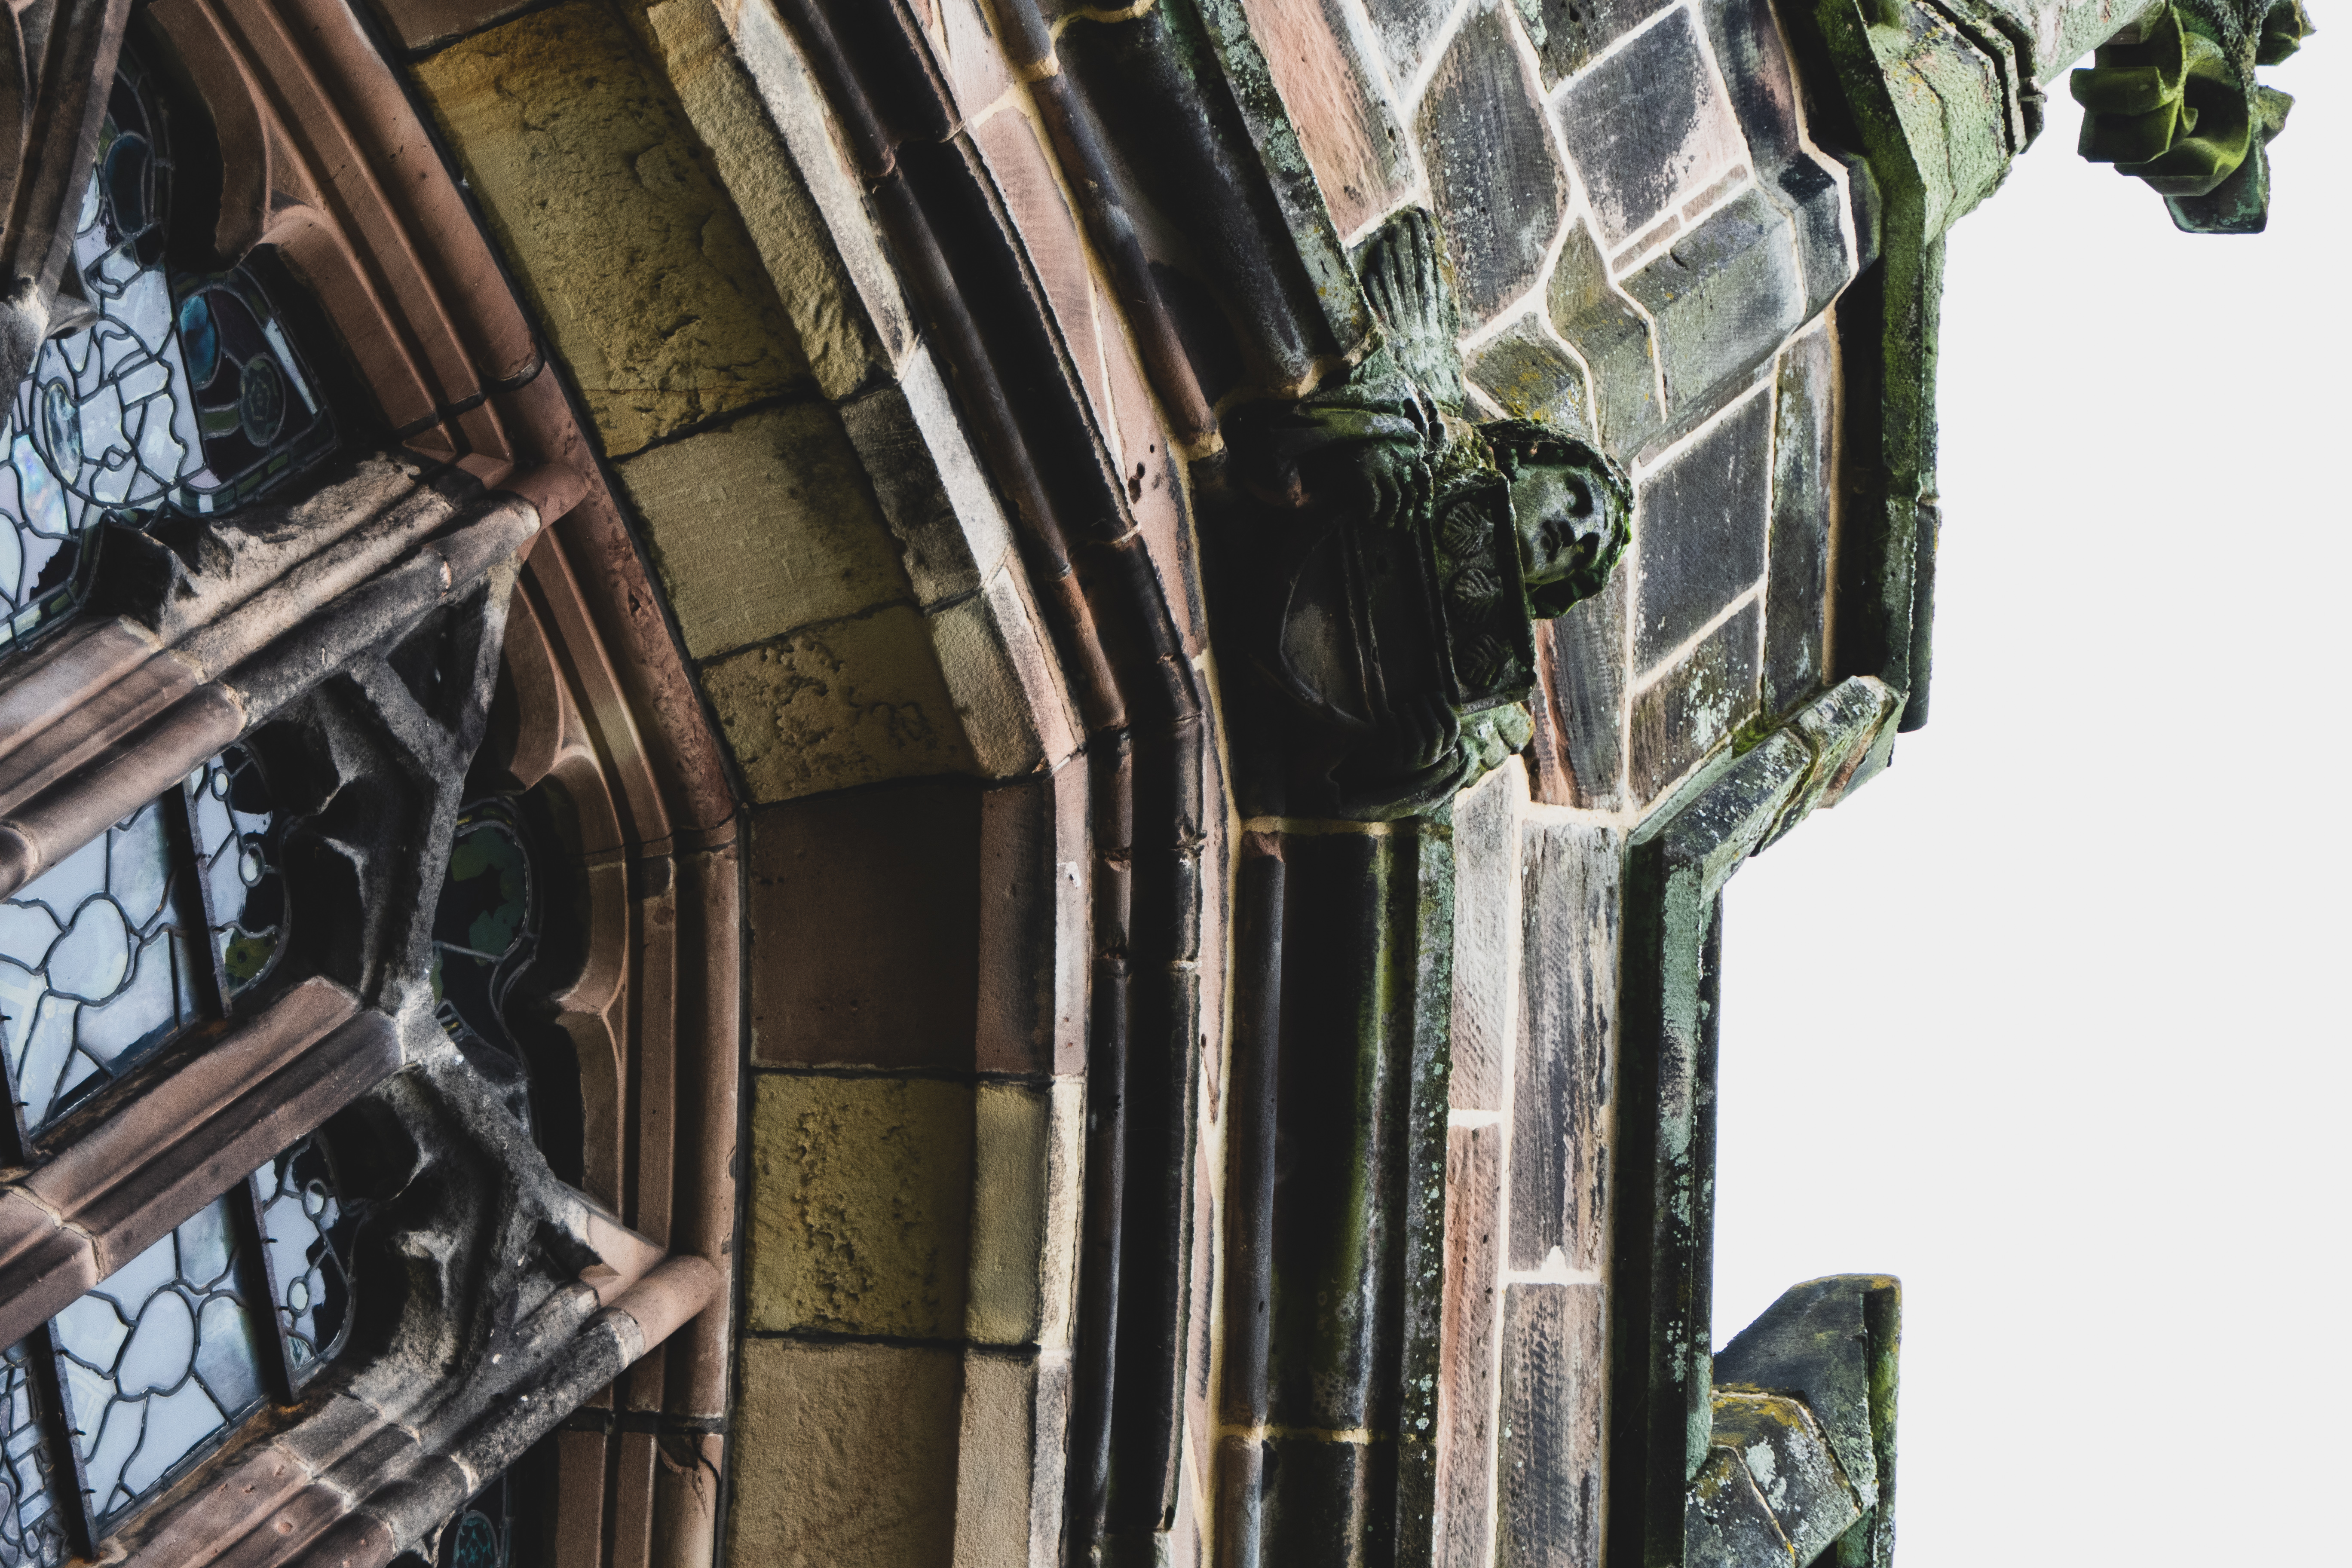
stone, building, wood, facade, urban design, city, metropolitan area, sky, art, metropolis, sculpture, engineering, house, metal, plant, tower, mixed use, arch, symmetry, column, gothic architecture, glass, medieval architecture, classical architecture, machine, beam, steel, monument, landscape, pattern, transport